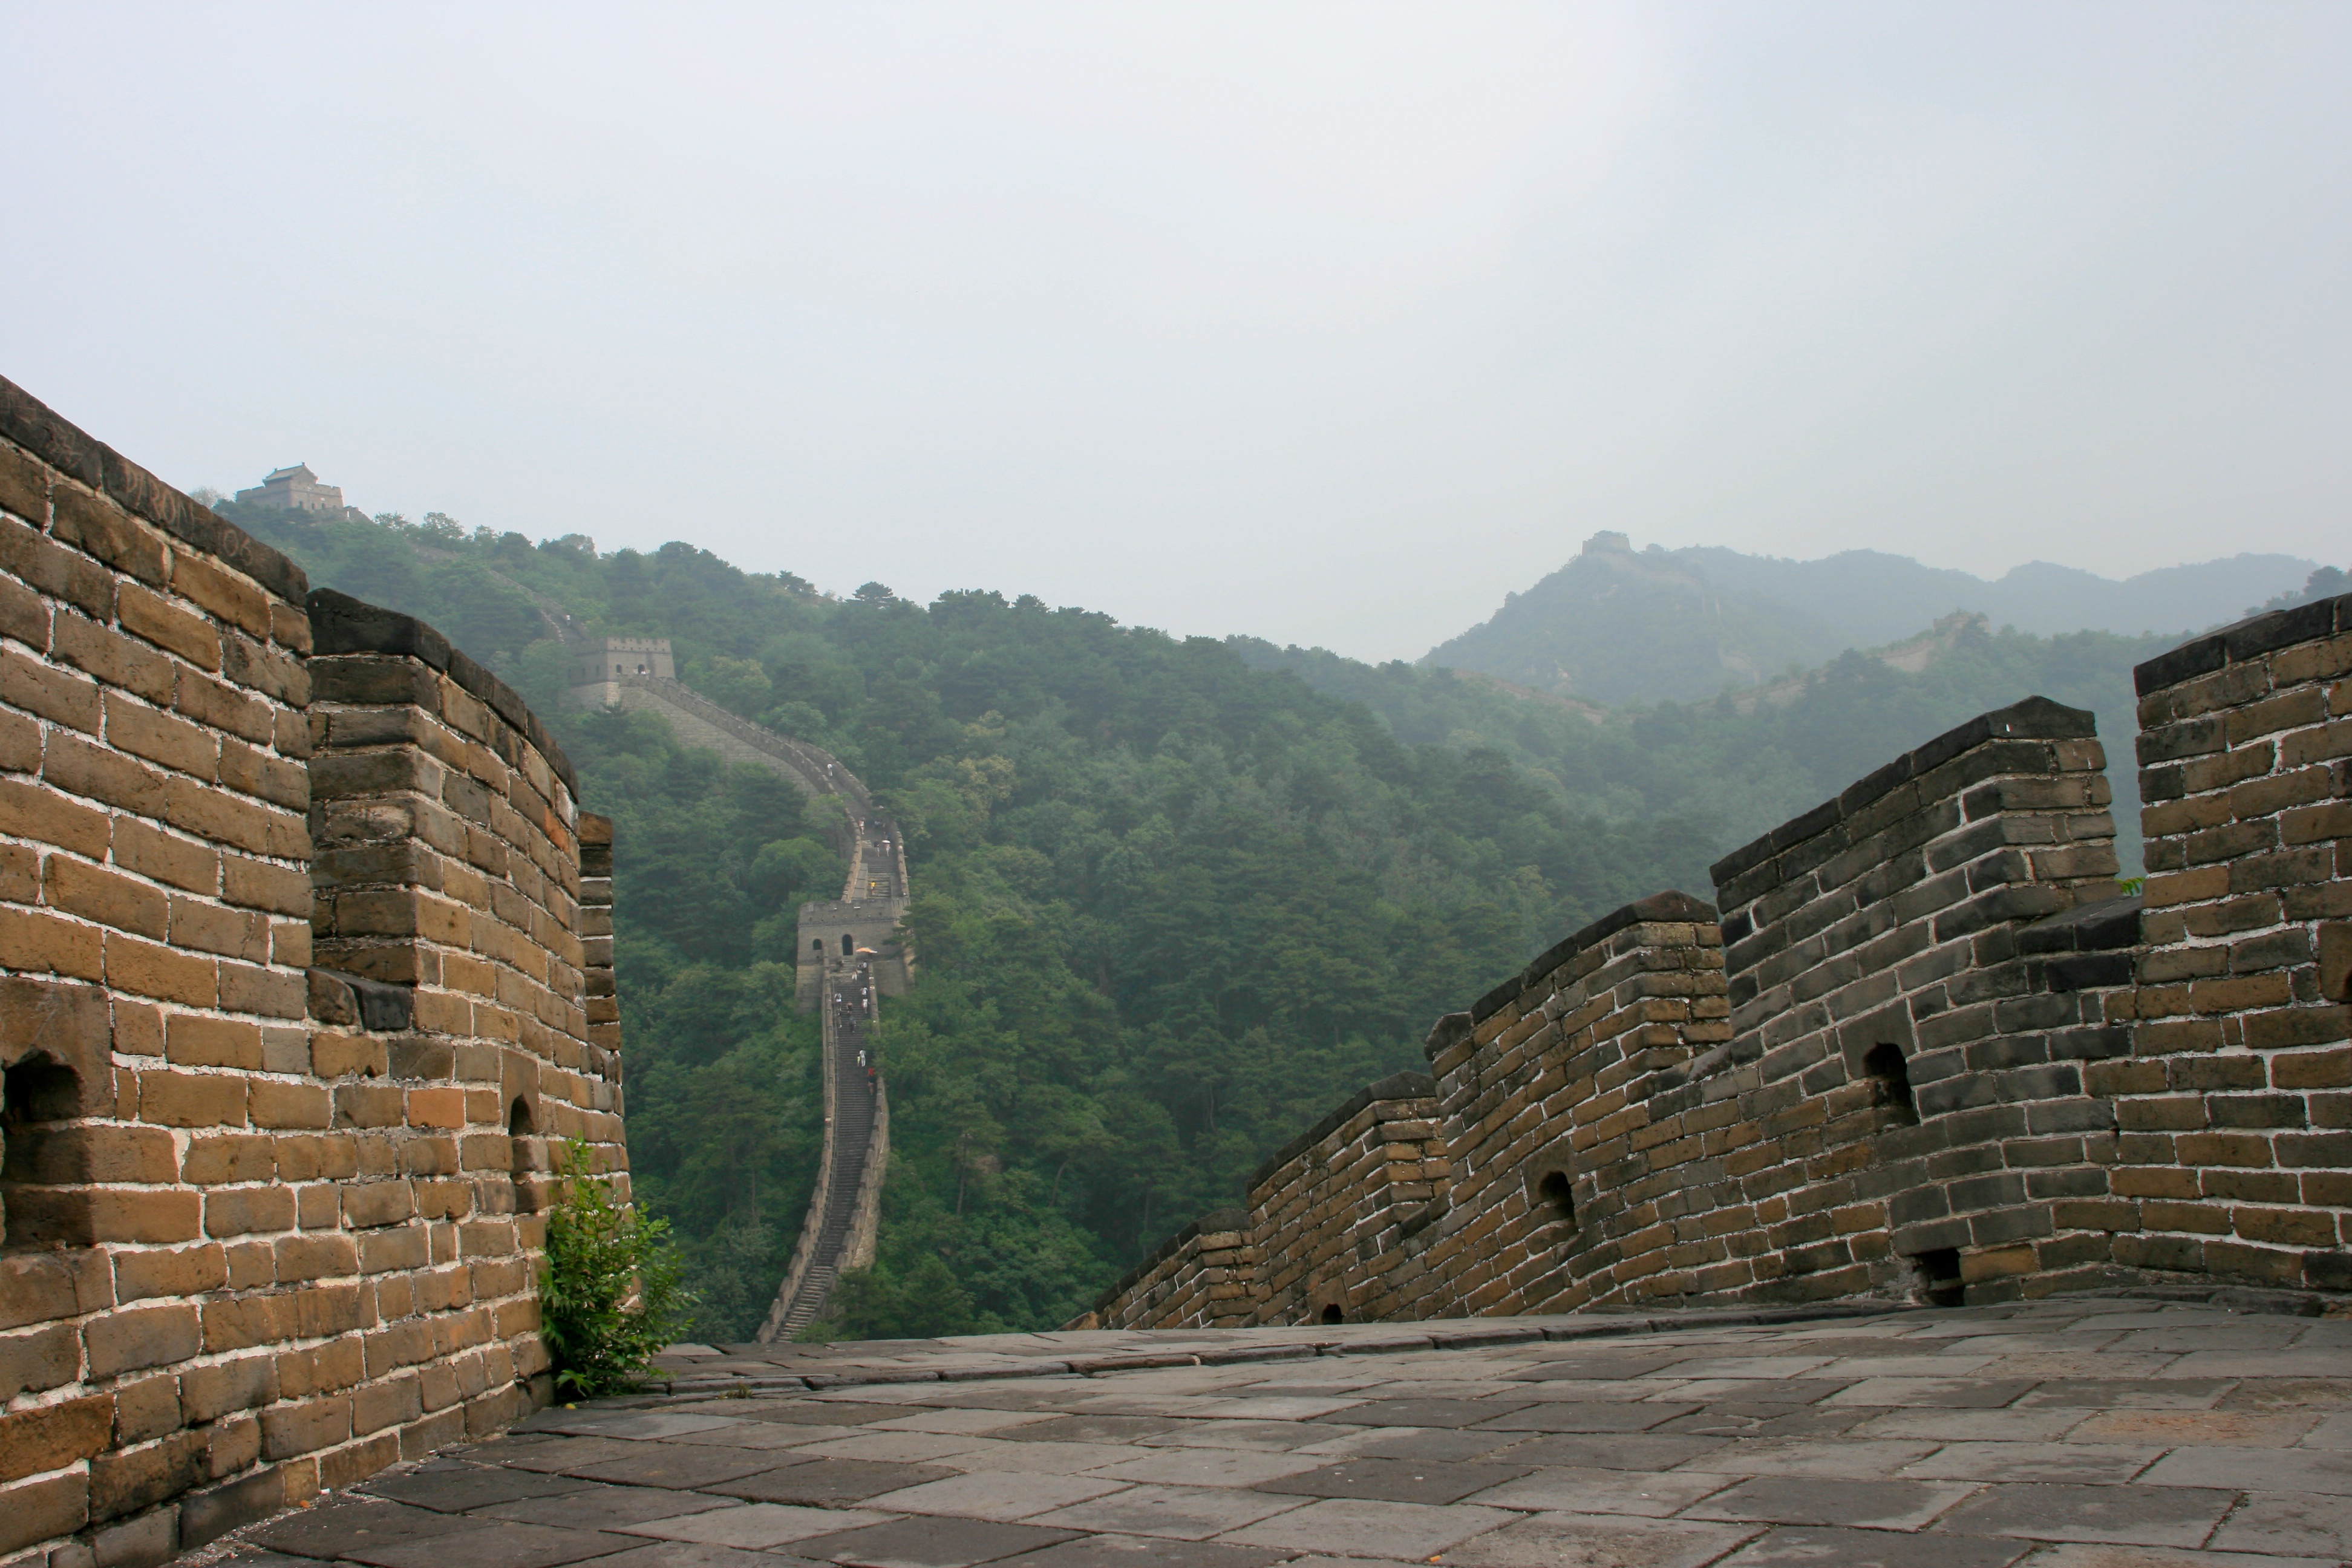
rock, mountain, wall, valley, mountain range, village, brown, tourism, terrain, great wall, ruins, infrastructure, culture, china, wadi, ancient history, mountainous landforms